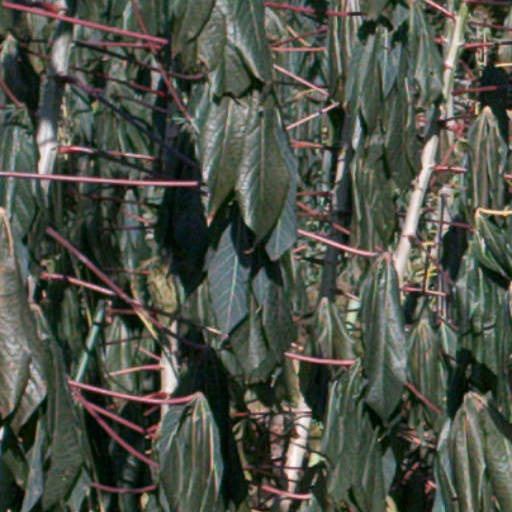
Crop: cassava